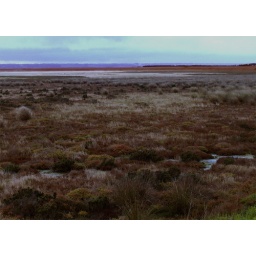
superb samphire swampland bordering lake Conawarre, near Barwon Heads,victoria. the area is a major habitat for migratory wading birds